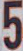
Number: 5